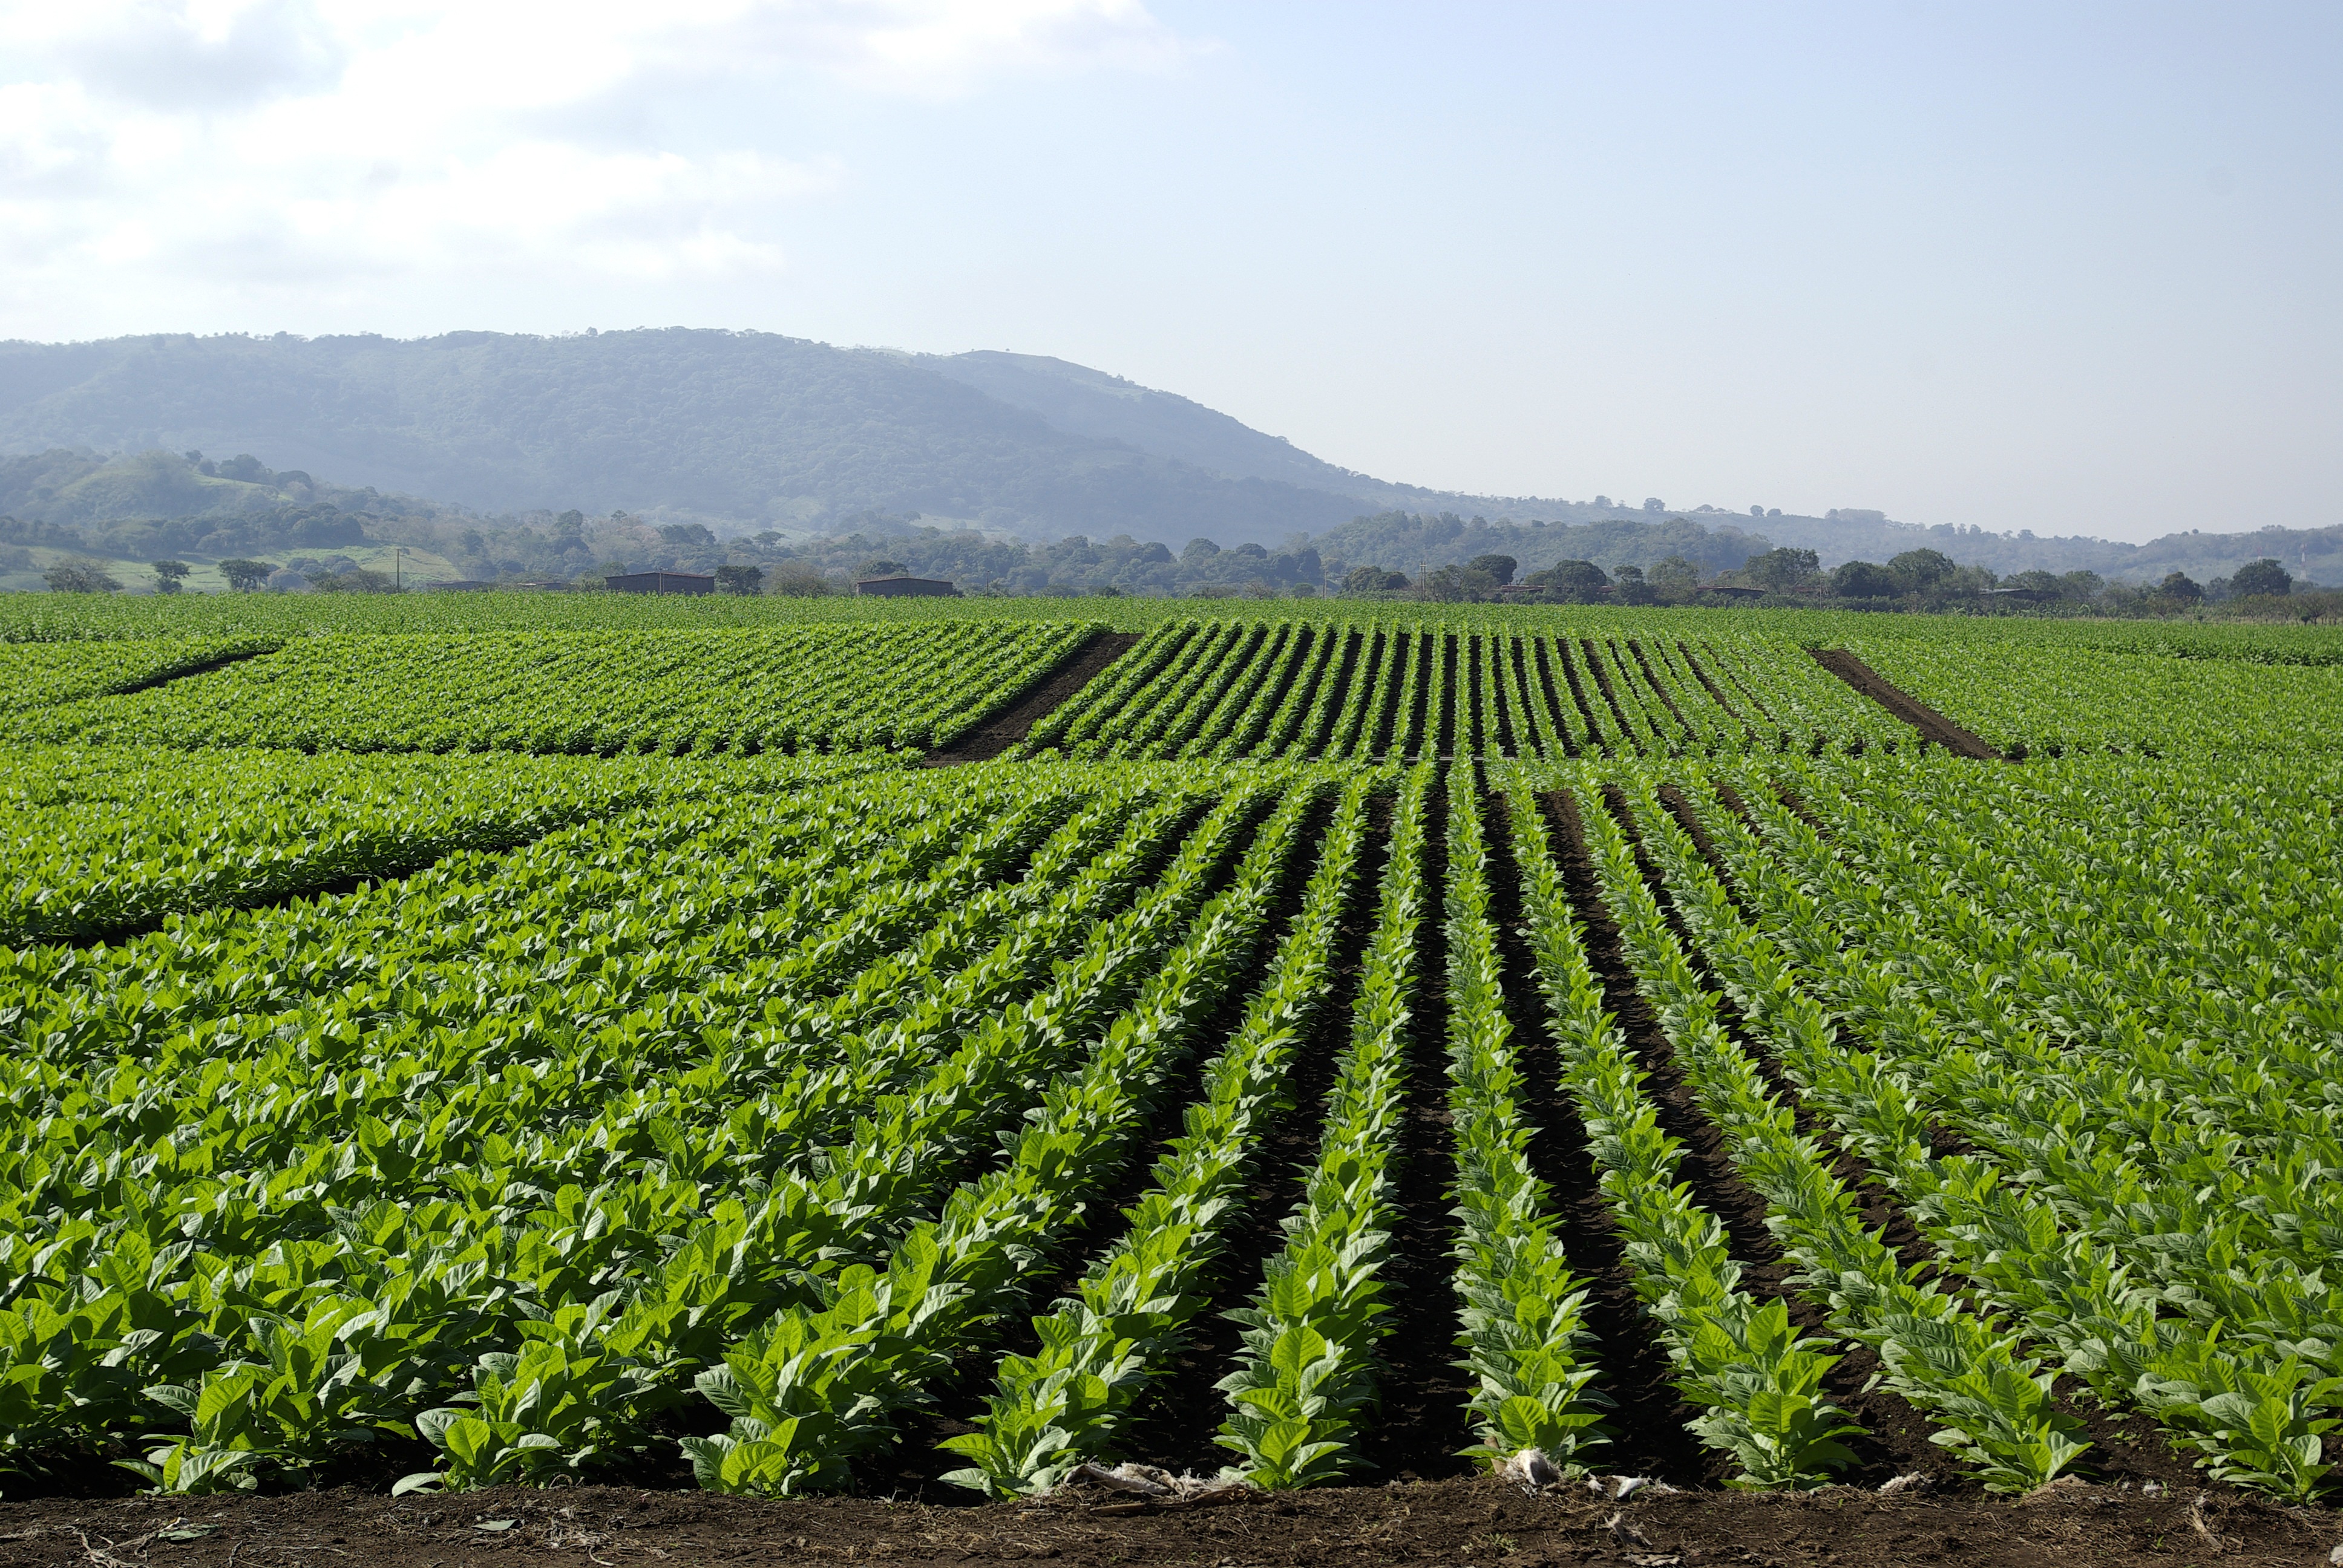
nature, horizon, growth, plant, sky, field, farm, flower, crop, soil, agriculture, mexico, landscapes, crops, plantation, joy, cigar, pure, bless you, tobacco, smoker, rural area, paddy field